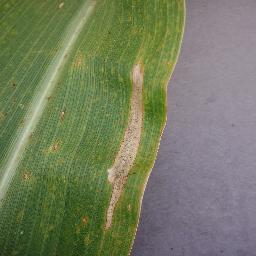
Label: Corn___Northern_Leaf_Blight